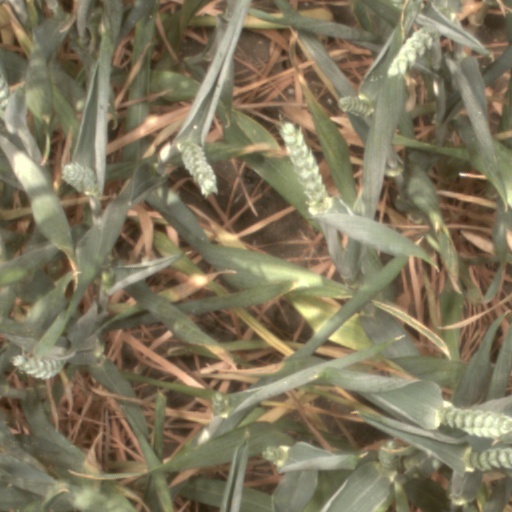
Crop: wheat